H. H. Martyn & Co.

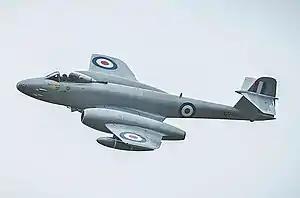
A Gloster Meteor

After the outbreak of the First World War, A. W. investigated the possibility of involving the company in the production of wooden airframes, and soon they were active in making fuselages and wings for a variety of aircraft. Much of the work was carried out by women. In 1917 the Gloucestershire Aircraft Company (later known as Gloster Aircraft) was established.